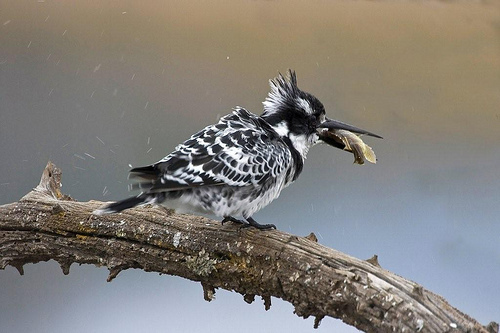
this crested bird displays a mottled, black and white plumage with distinct spots on the back and wings.
a small bird with a white and black head and body with a long beak.
this small black and white almost looks spotted because of the feather pattern and has a few tufted feathers along the back of its head and neck.
this bird has a long beak with black and white feathers
this uniquely patterned black and white bird has a straight, elongated beak.
this bird has wings that are black and white and has a thin bill
this bird has a white belly with black spots, back and wings are white tipped black feathers, it's black head is crested and it has a long pointy bill.
this bird is all black and white with some long mohawk like feathers on the nape and a very long black bill.
this is a black and white bird with a crown that stands up and a long black beak.
this bird is small and white and black throughout it's entire body.
Species: Pied Kingfisher